Robodebt scheme

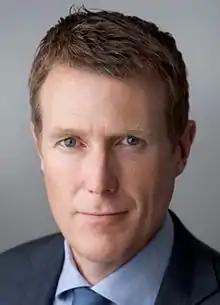
Christian Porter, Minister for Social Services (September 2015 to December 2017)

After the Turnbull government implemented the Robodebt scheme, many recipients of debt notices filed complaints with the Commonwealth Ombudsman. This led to the agency investigating the scheme, with the final report and recommendations delivered in April 2017. The ombudsman recommended that the Department of Human Services (DHS) should: